Epicyclic gearing

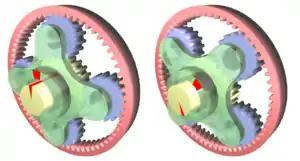
The red marks show the relative displacement of the sun gear and carrier, when the sun gear is rotated 180° clockwise and the ring gear is held fixed.

"Epicyclic gearing" or "planetary gearing" is a gear system consisting of one or more outer, or "planet", gears or pinions, revolving about a central "sun gear" or "sun wheel". Typically, the planet gears are mounted on a movable arm or "carrier", which itself may rotate relative to the sun gear. Epicyclic gearing systems also incorporate the use of an outer "ring" gear or "annulus", which meshes with the planet gears. Planetary gears (or epicyclic gears) are typically classified as simple or compound planetary gears. Simple planetary gears have one sun, one ring, one carrier, and one planet set. Compound planetary gears involve one or more of the following three types of structures: meshed-planet (there are at least two more planets in mesh with each other in each planet train), stepped-planet (there exists a shaft connection between two planets in each planet